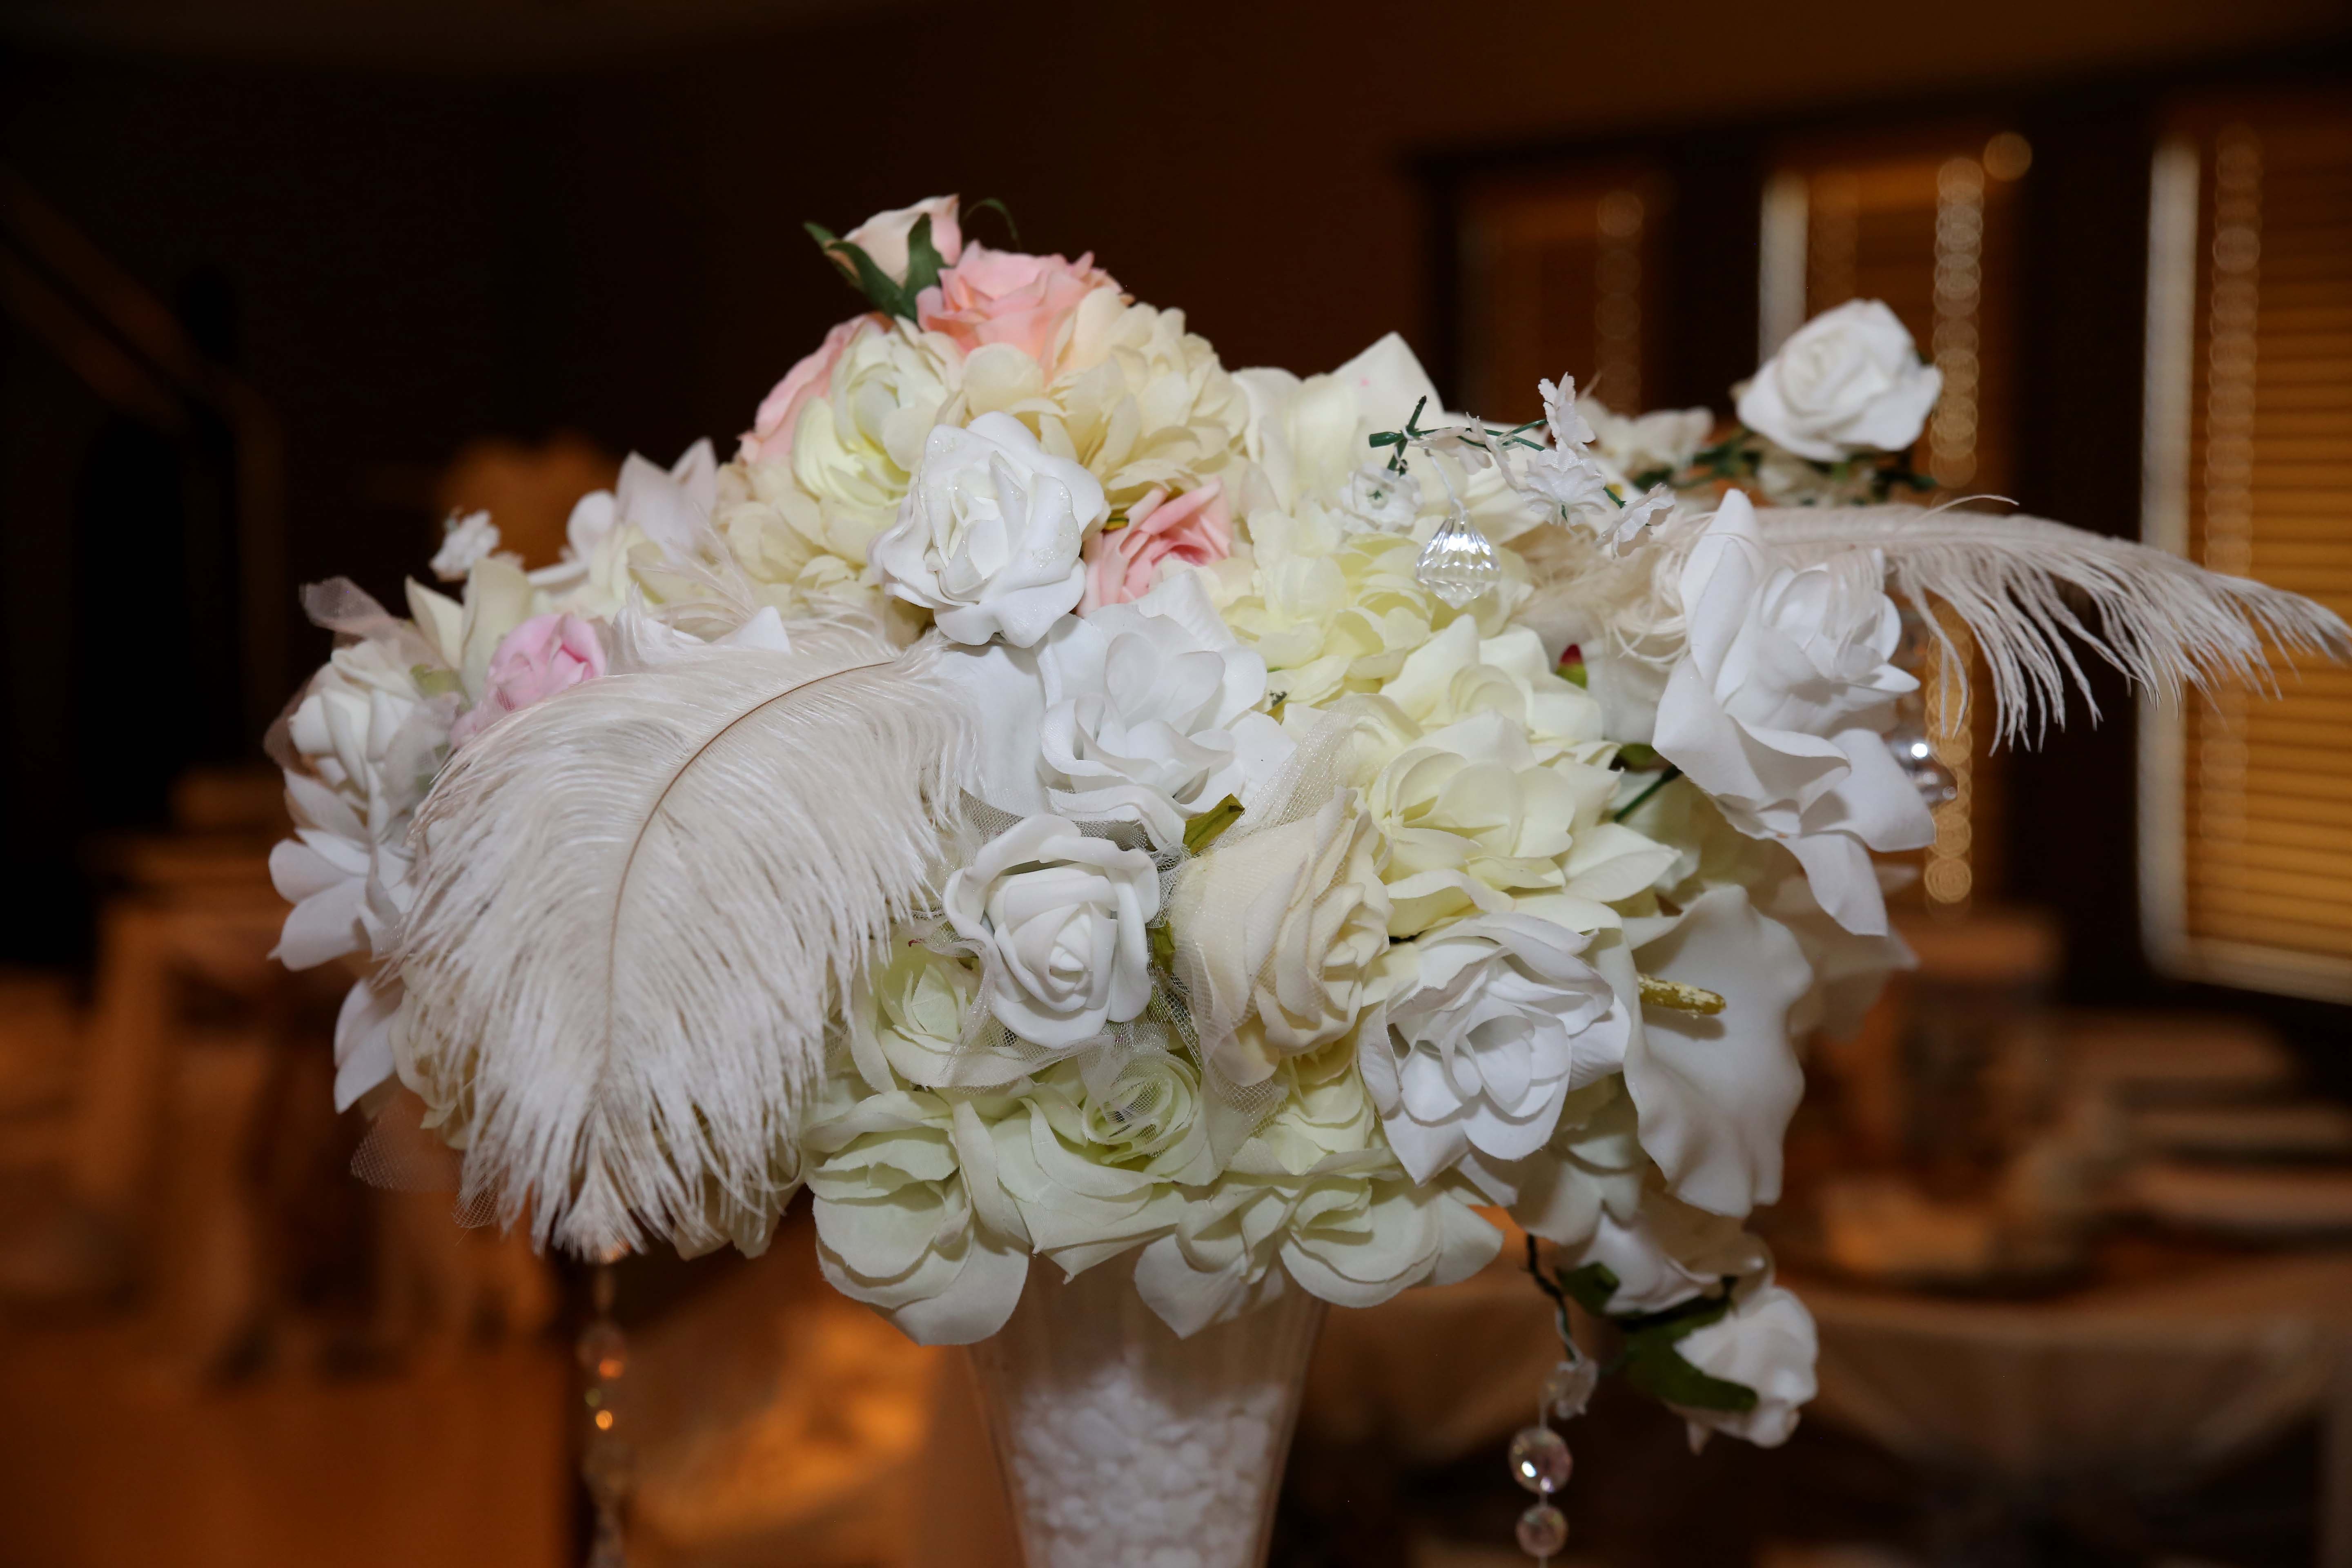
plant, white, flower, petal, bouquet, decoration, wedding, bride, flora, flowers, arrangement, ceremony, reception, floristry, bridal, wedding flowers, flower bouquet, cut flowers, wedding reception, floral design, centrepiece, flower arranging